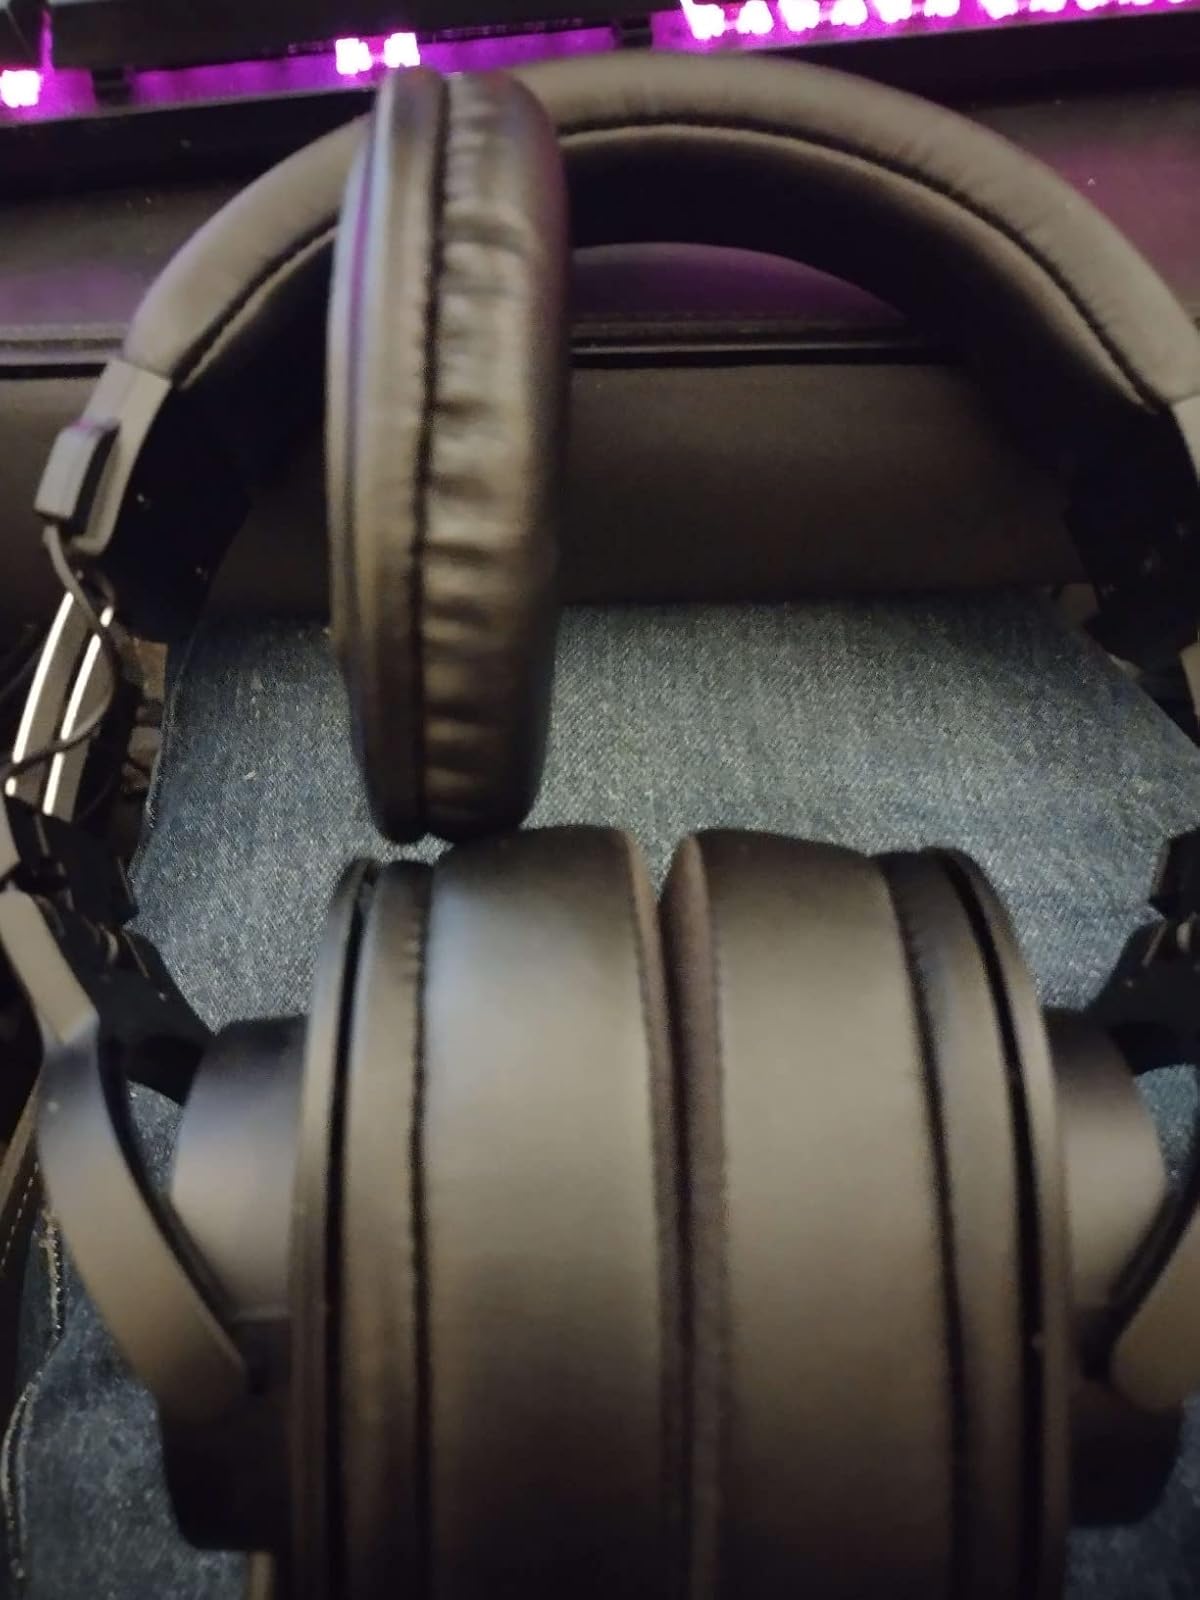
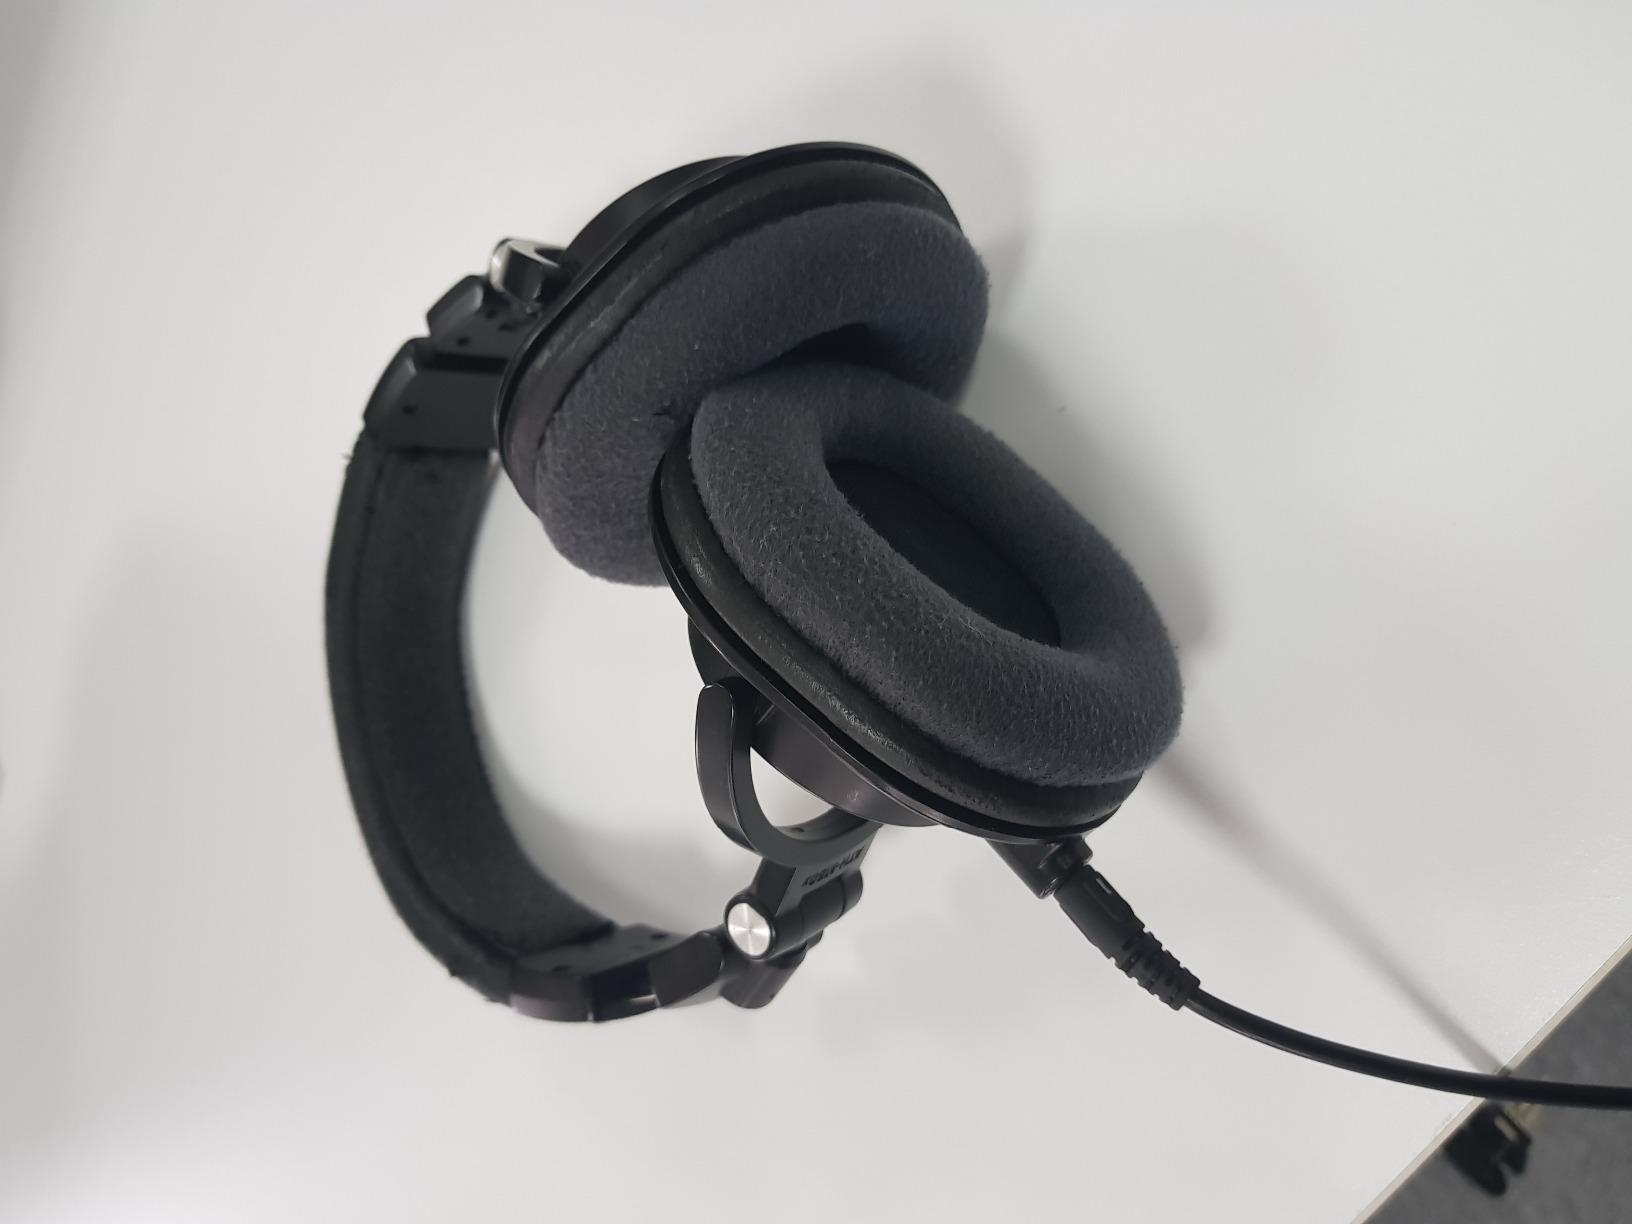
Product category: headphones
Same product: no